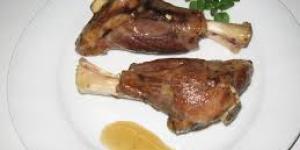
jarretes de cordero